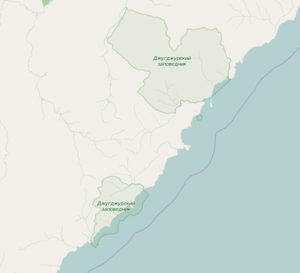
Zapovednik est le terme employé pour décrire, dans les anciennes républiques soviétiques, les aires naturelles protégées, avec pour objectif de les conserver « éternellement vierges ». Il s’agit du plus haut degré de protection environnementale et concerne des zones strictement protégées et dont l’accès au public est restreint.